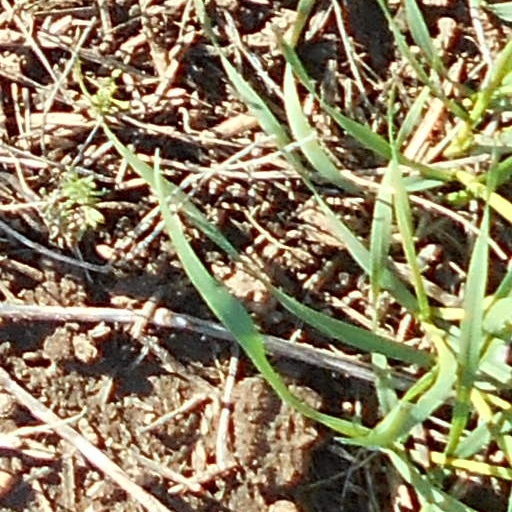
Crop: wheat